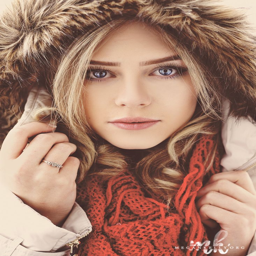
i love this post for a winter senior picture of a girl .